Ōrongorongo River

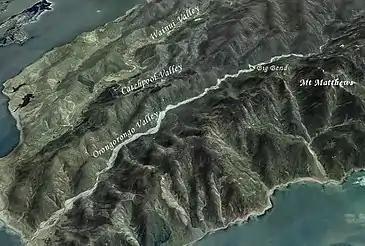
Aerial view of the Ōrongorongo Valley

The Ōrongorongo Valley is popular with day walkers and trampers from the Wellington Region. The most popular access is via the Catchpool Valley. The four-hour return Ōrongorongo Track reaches the river where Turere Stream flows into it. From there, a number of day and multi-day tracks, ranging from walking tracks to routes, continue deeper into the Rimutaka Forest Park.